Mareșal (tank destroyer)

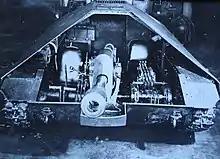
Front view of the M-00 prototype under construction, showing its interior layout. The Romanians had attached a muzzle brake to the 122 mm howitzer.

The next model, which was the first one to have the general shape of every subsequent prototype, was designated M-00. It was created by mounting a 122 mm M1938 (M-30) howitzer (incorrectly described as a "Putilov-Obukhov M1904/30" howitzer in Romanian documents) and a 7.92 mm ZB-30 light machine gun on the chassis of a captured T-60 light tank, which had its turret and superstructure replaced by tortoise-shaped sloped armor angled at 45°. The howitzer was modified by the Romanians by the attachment of a muzzle brake, to reduce its recoil. While the German StuG III ausf G had its machine gun mounted above the main gun, firing through a hole in the gun mantlet, the Romanians had chosen a rather unusual solution for the , by also internally mounting the light machine gun, but having it fire through the howitzer's barrel. This feature was to be removed from late prototypes and serial production vehicles, which had firing ports on their side plates.